Art film

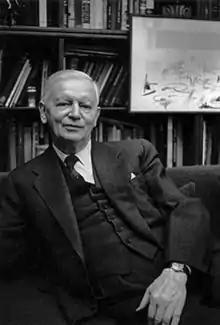
Carl Theodor Dreyer, pictured here in 1965, directed the 1928 film "The Passion of Joan of Arc".

An art film, arthouse film, or specialty film is an independent film aimed at a niche market rather than a mass market audience. It is "intended to be a serious, artistic work, often experimental and not designed for mass appeal", "made primarily for aesthetic reasons rather than commercial profit", and containing "unconventional or highly symbolic content".